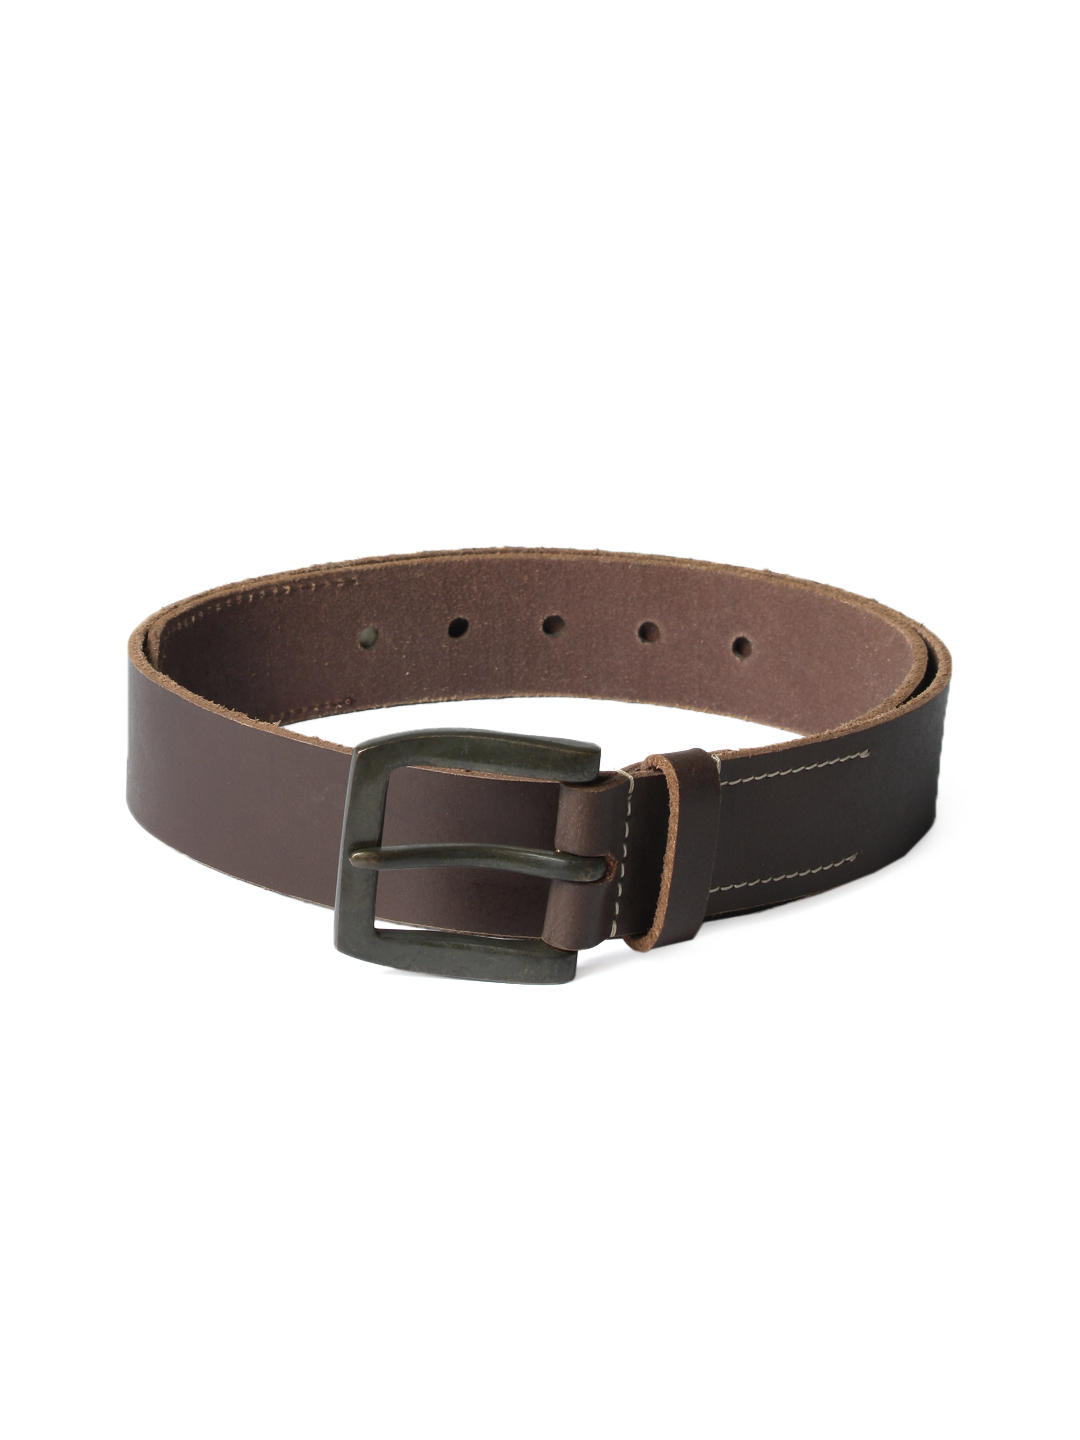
Wrangler Men Leather Brown Belt
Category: Accessories / Belts / Belts
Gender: Men
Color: Brown
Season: Summer 2012
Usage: Casual